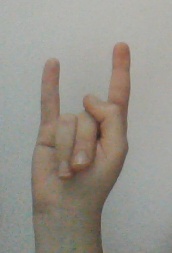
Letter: la